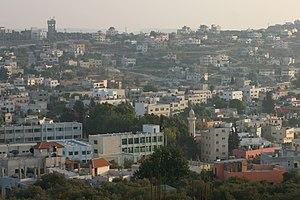
Salfit ou Salfeet est une ville palestinienne située dans le Gouvernorat de Salfit, au centre de la Cisjordanie. La villese trouve à une altitude de 570 mètres. Salfit comptait 8 796 habitants en 2007. Elle est la capitale administrative du Gouvernorat de Salfit. En 2017, 'Abd al-Karîm Zabîdy est élu maire de la ville.